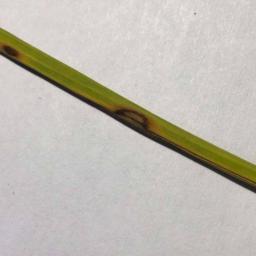
Label: Rice___Leaf_Blast